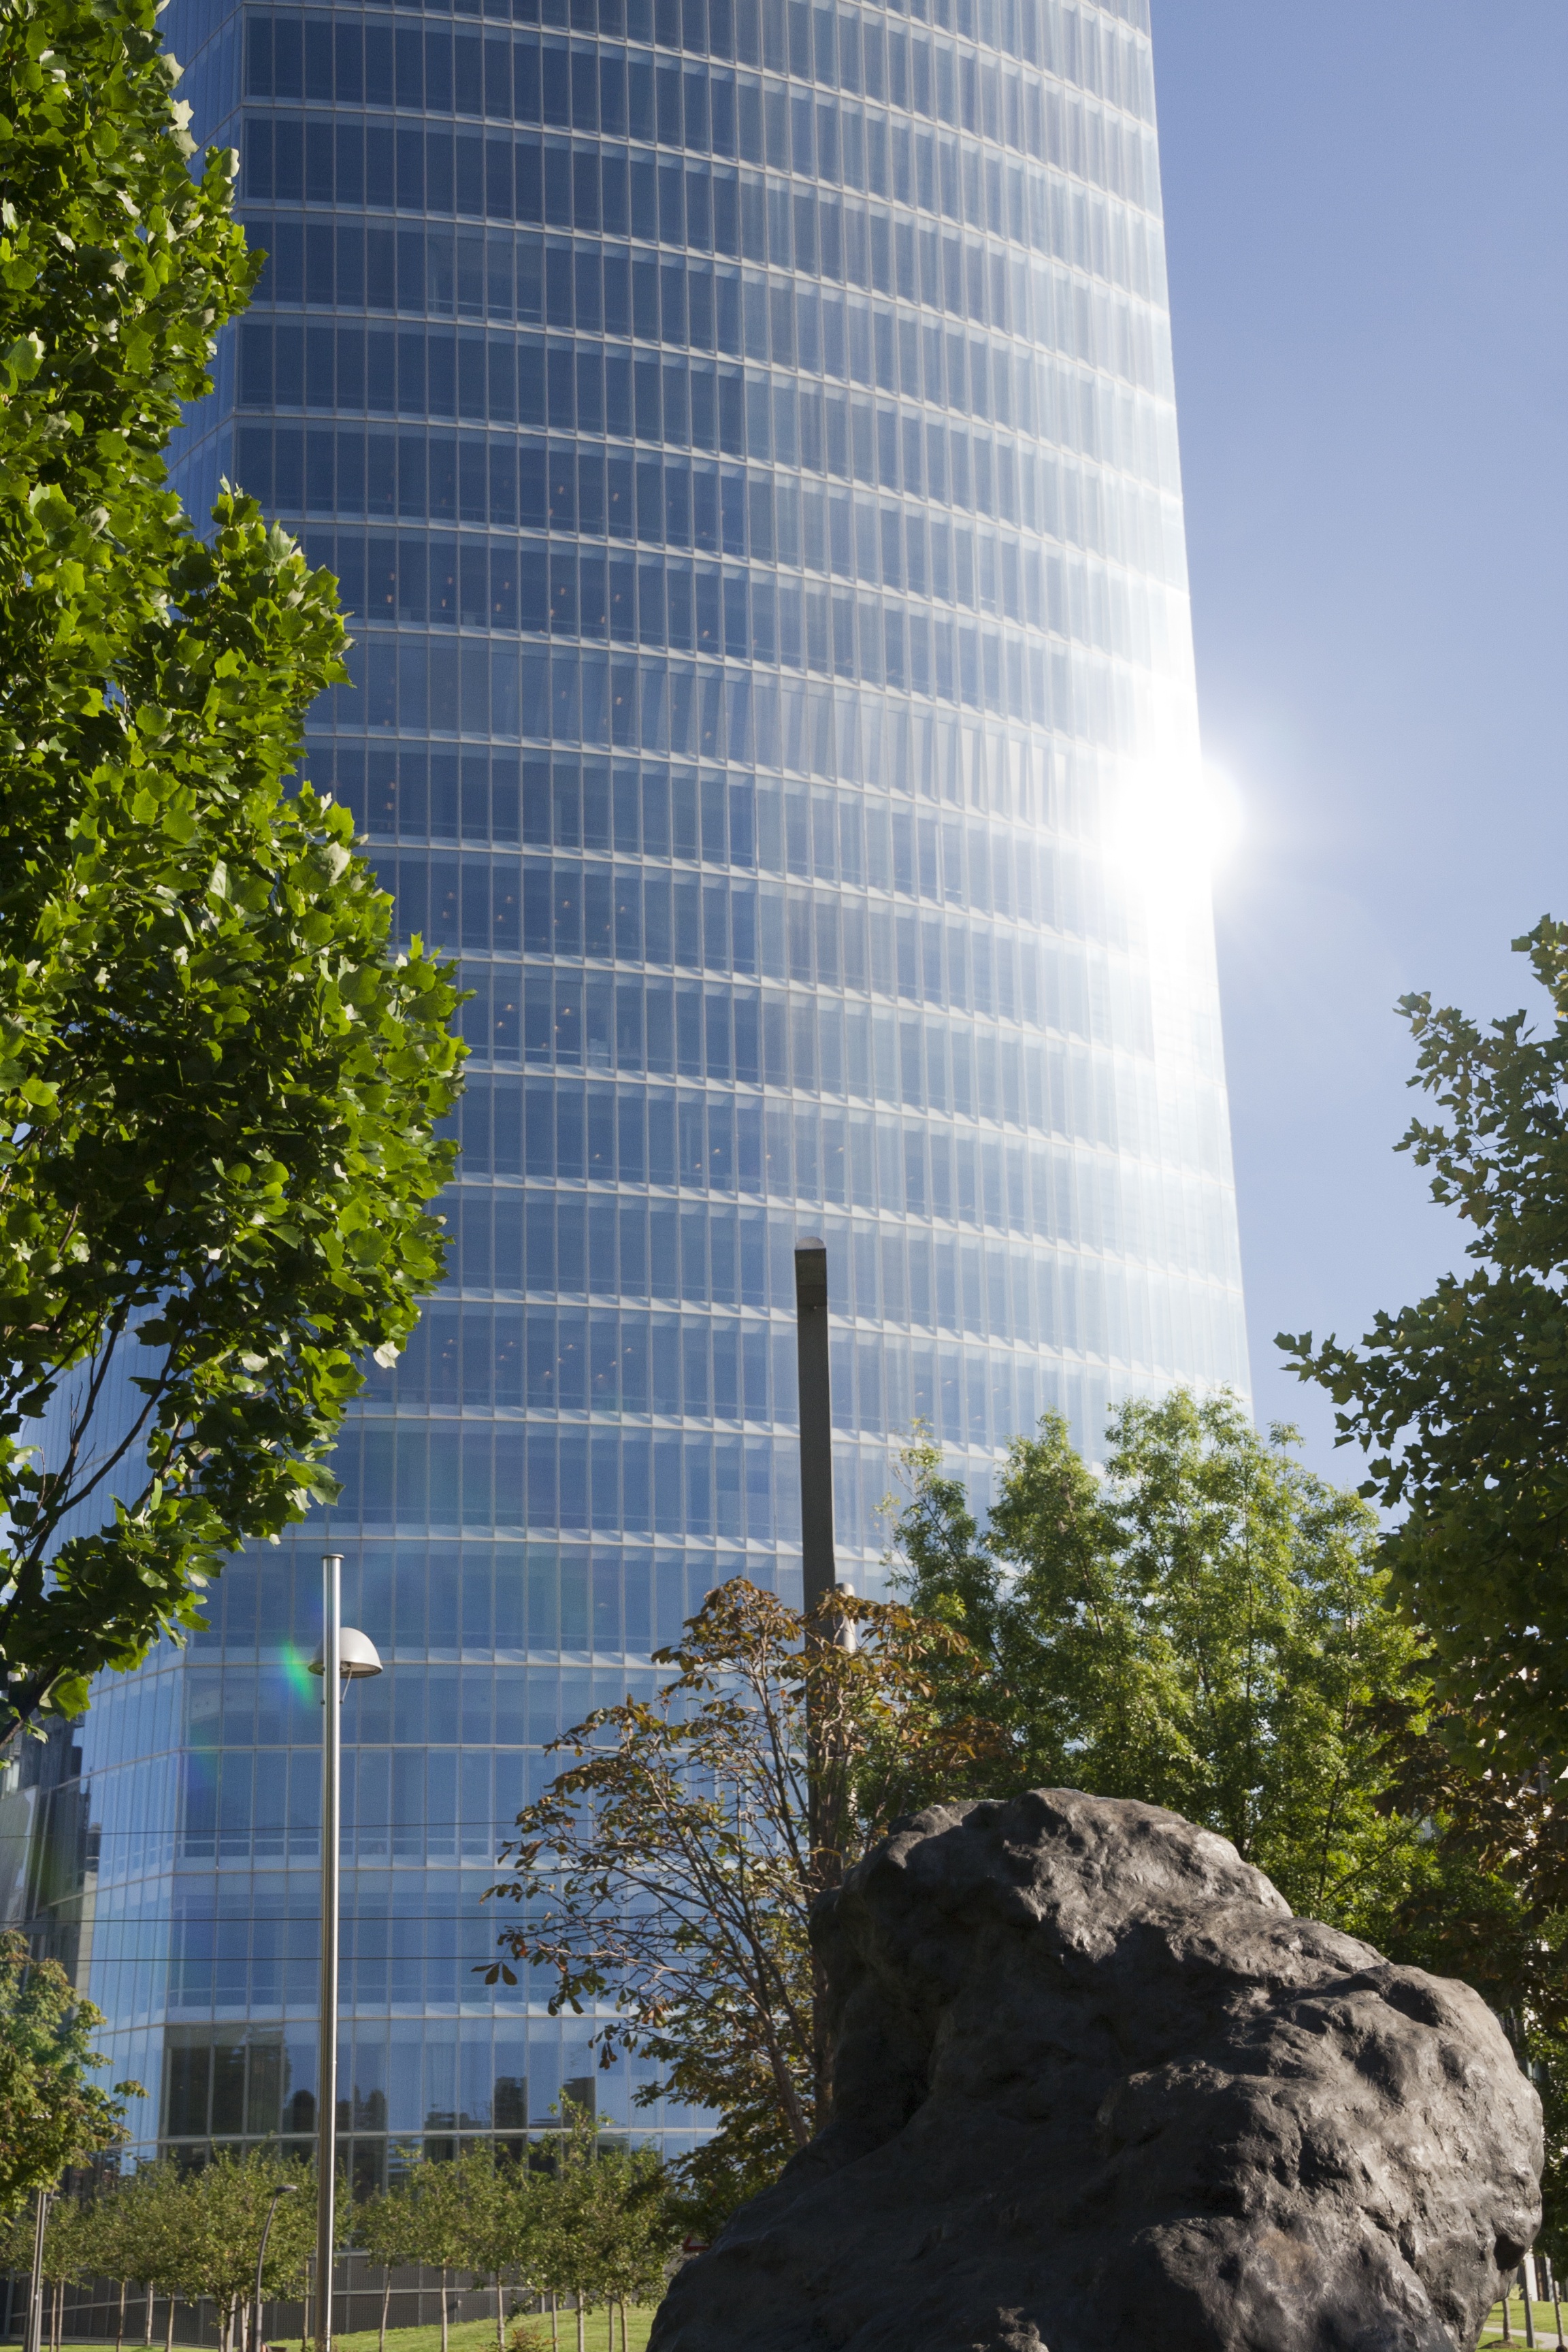
light, architecture, sunlight, window, glass, building, skyscraper, downtown, tower, landmark, facade, tower block, plants, headquarters, urban area